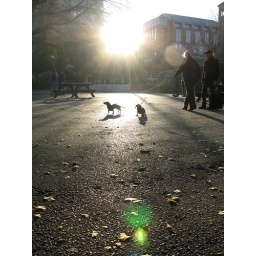
sitting in the east coast sun. still freezing.